Trevor Huddleston (racing driver)

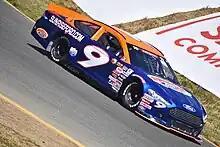
Huddleston during qualifying at Sonoma in 2019.

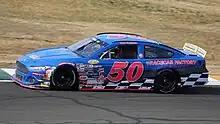
Huddleston's No. 50 ARCA car at Sonoma in 2023

In 2017, Huddleston competed at Irwindale, Kern County Raceway Park and Tucson Speedway. Between the three tracks, he competed in 35 races, winning 22 of them. After staying in contention all year, Huddleston finished three points behind Lee Pulliam for the NASCAR Whelen All-American Series title.